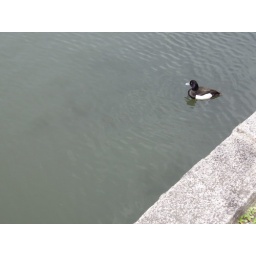
A duck swimming in the moat around the Imperial Palace, Tokyo.